Jhalawar

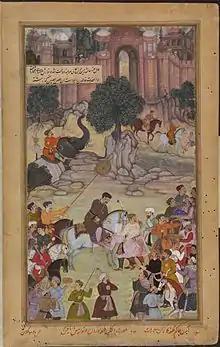
1561 - The governor of Gagraun fort surrenders the keys to Akbar.

The former ruling family of Jhalawar belonged to the Jhala family of Rajputs. At Kota Madhu Singh, a Jhala Rajput became a favourite with the Maharaja, and received from him an important post, which became hereditary. On the death of one of the Kota rajas (1771), the state was left to the charge of Jhala Zalim Singh, a descendant of Madhu Singh.